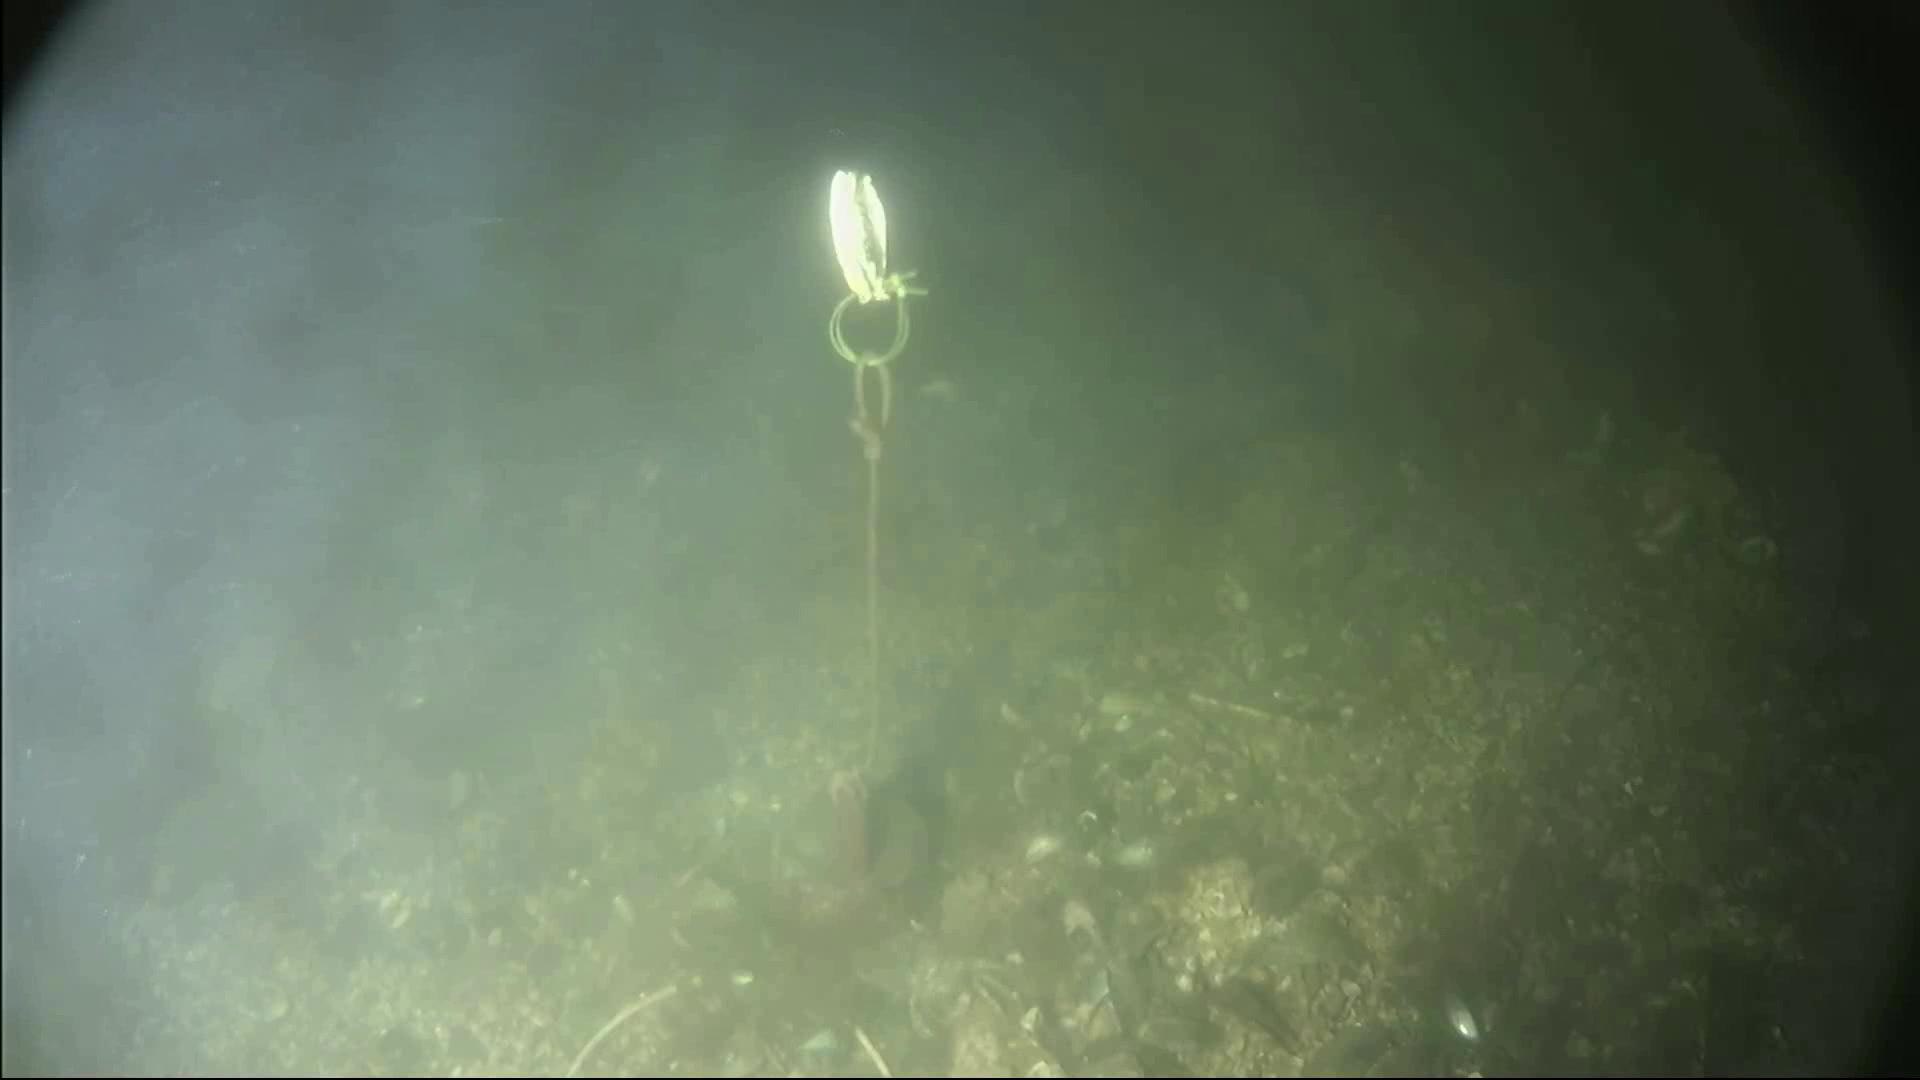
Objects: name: crab